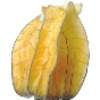
Label: physalis_with_husk